Yoni Chetboun

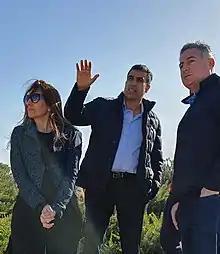
Yoni Chetboun at Gaza strip border with Delloite CEO Joe Ucuzoglu and his wife

He give lectures to companies and public organizations around the world about Israeli security and decision-making under pressure.